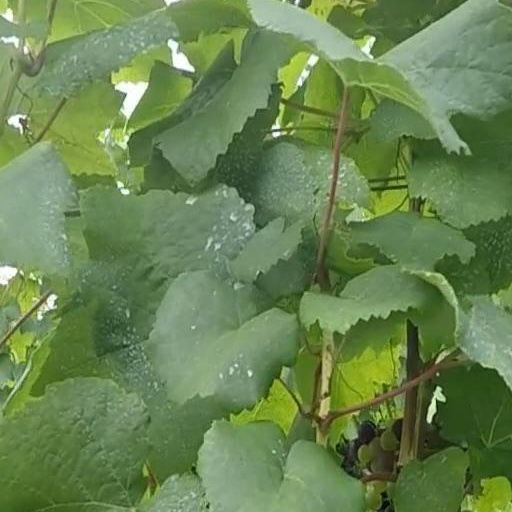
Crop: grape